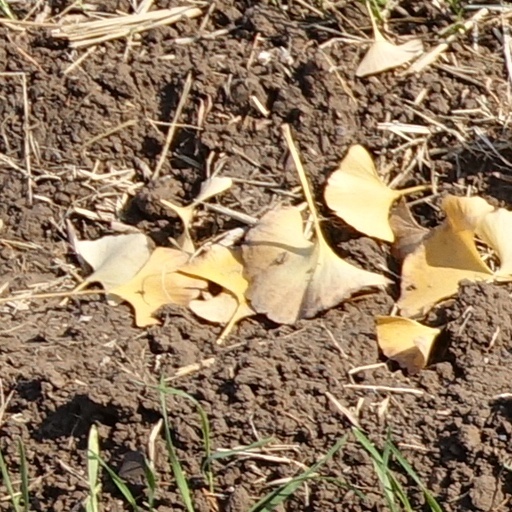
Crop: wheat